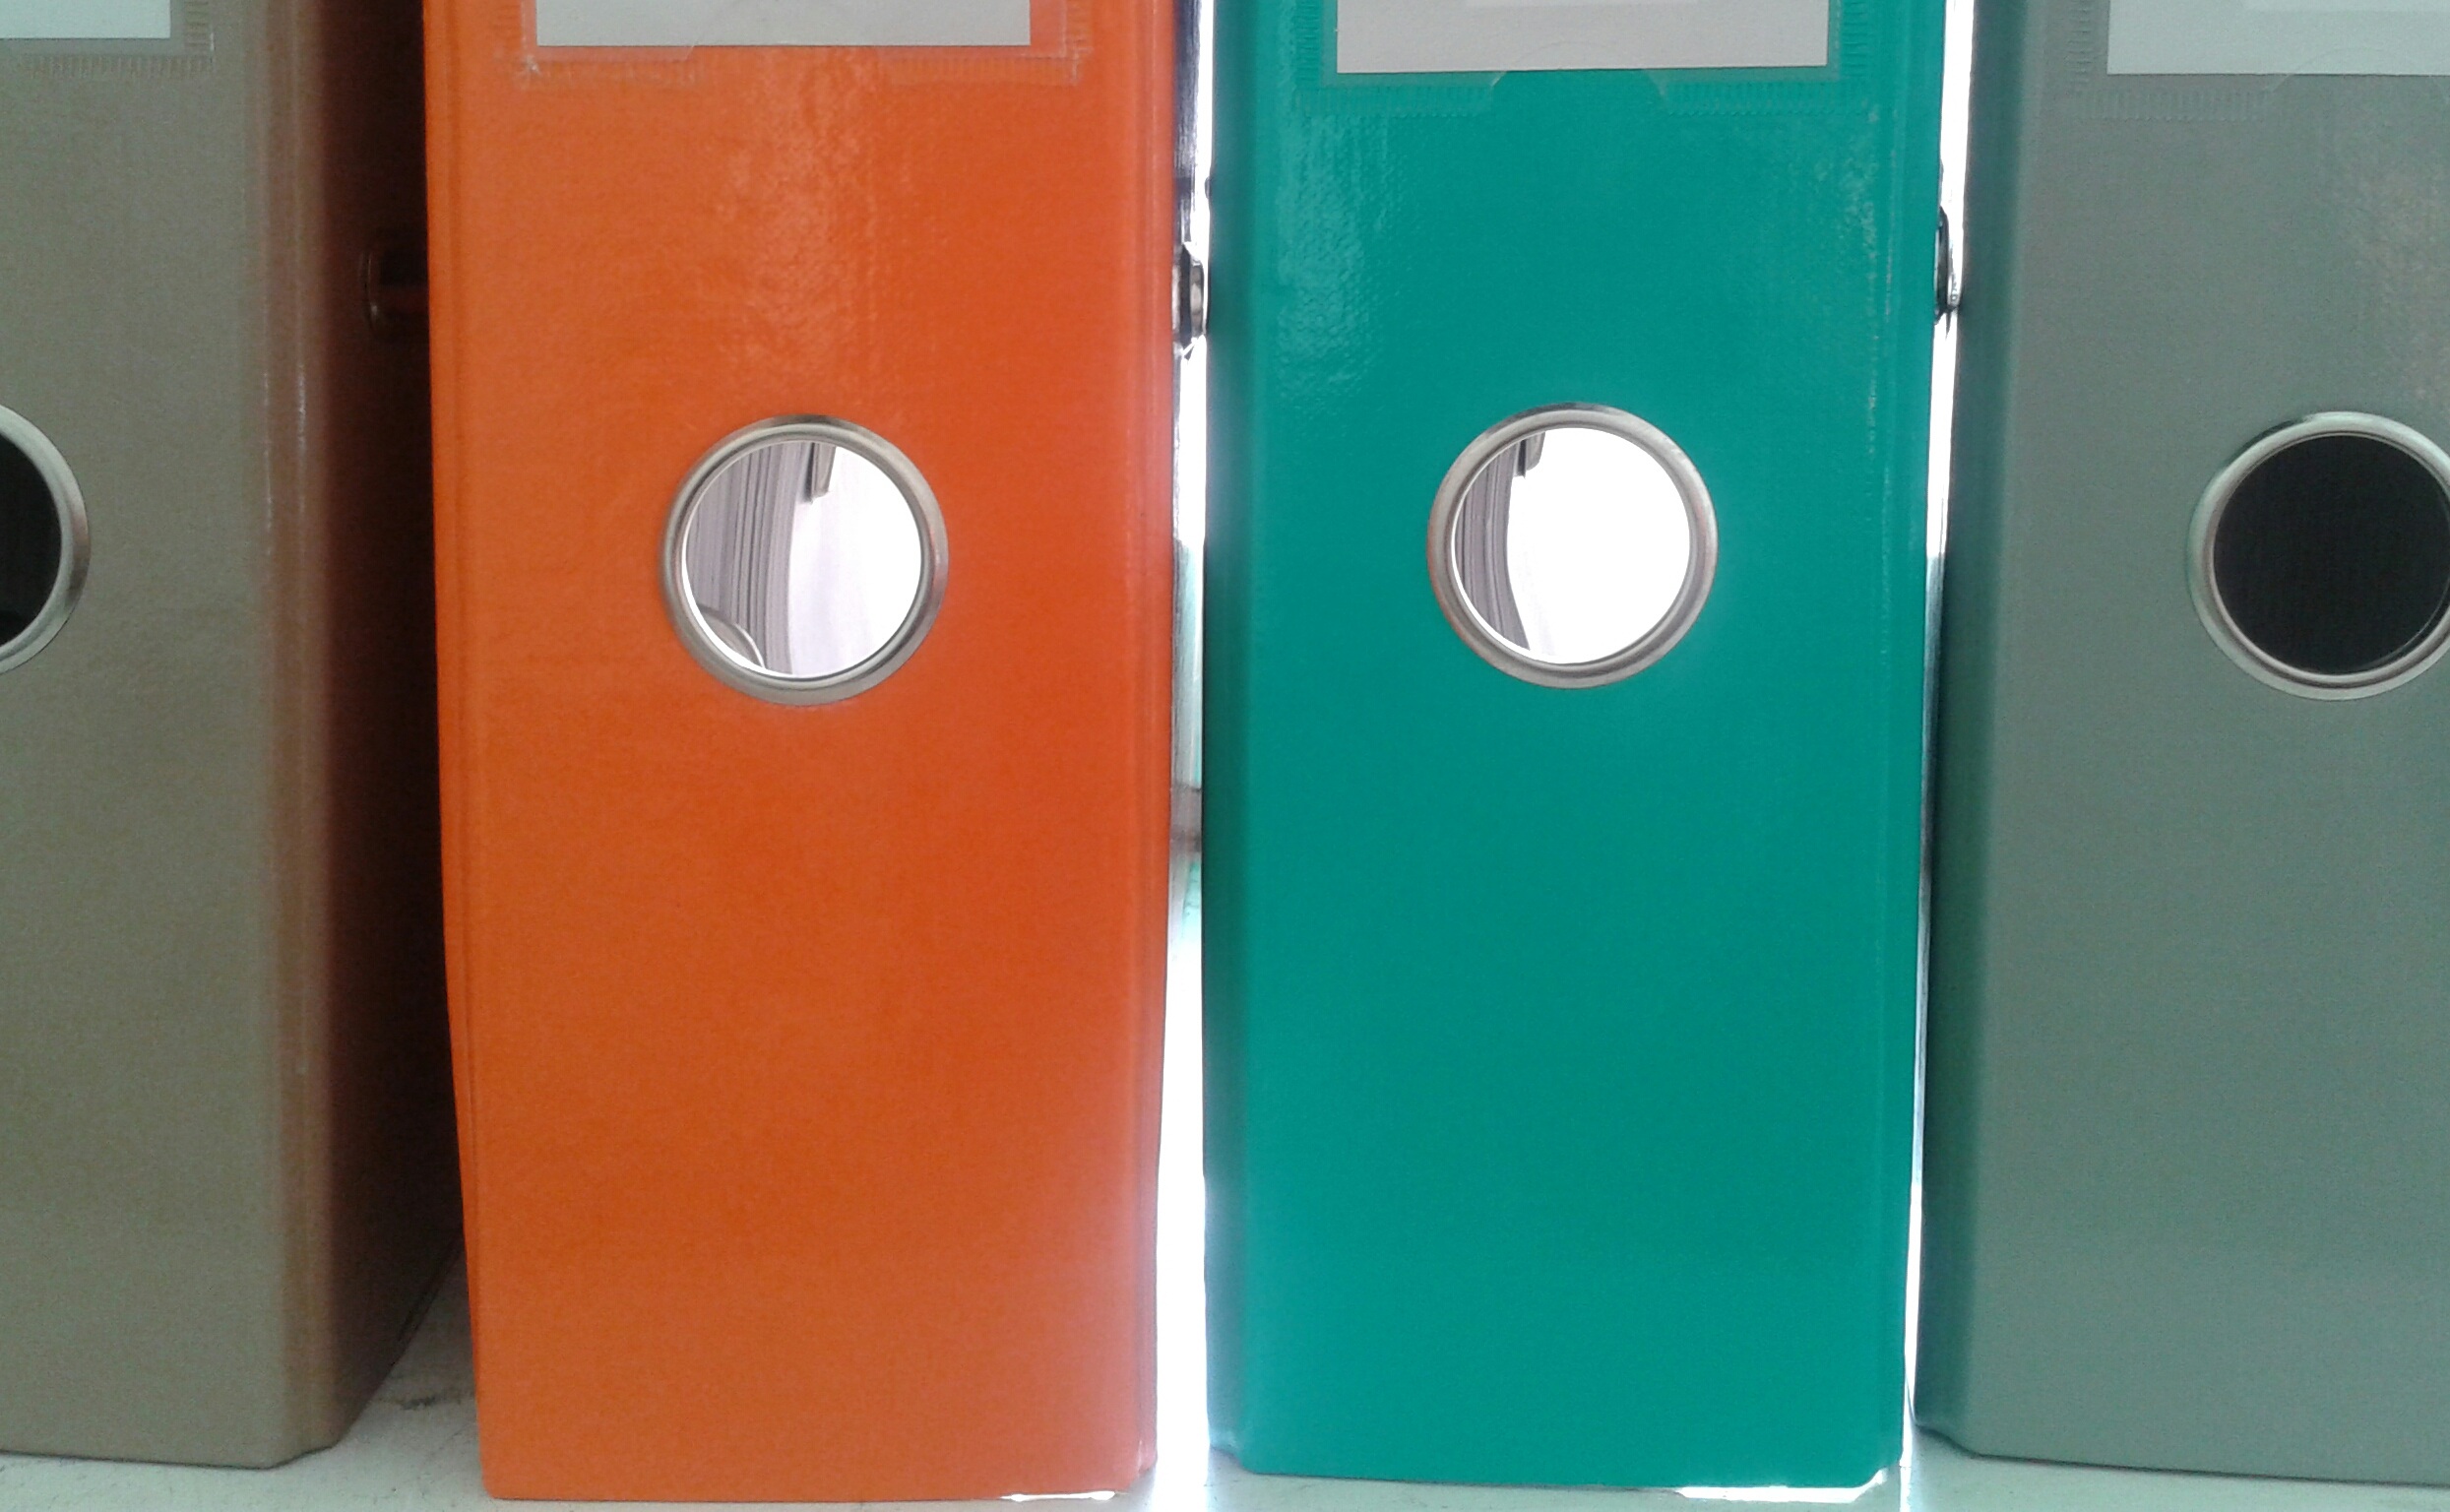
gadget, audio, records, documents, data, binder, firm, archiving, important data